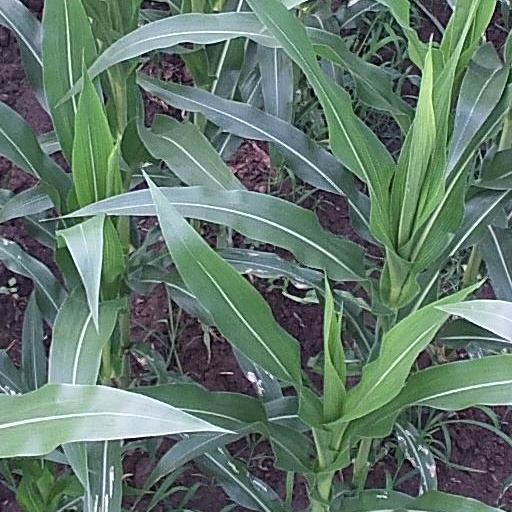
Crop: maize; corn